Hawaiian lobelioids

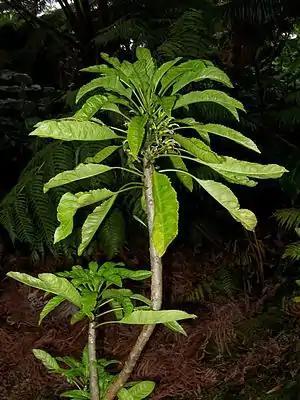
"Delissea rhytidosperma"

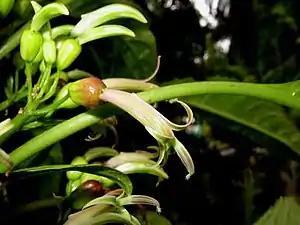
"Delissea rhytidosperma" of Kauai. Note the small knob about 1/3 of the way down the flower, one of the characters separating "Delissea" from "Cyanea".

"Delissea" is similar to "Cyanea" in many ways, differing primarily in the flower (with a small knob on the dorsal side) and fruit (dark purple; most "Cyanea" fruit are orange, though some are also purple or blue). It is notable in part because it has suffered so much: only three of the nine species known to science are still extant, and one of these ("D. undulata") is extinct in the wild. Several species are known only from type specimens collected in the late 1800s. Several species are very poorly known, and their status as species is questionable. For example, "D. fallax" and "D. parviflora" are both from Hawaii and their flowers are identical; it is possible that they represent different growth forms of the same species (both "Delissea" and "Cyanea" are known to undergo changes in vegetative morphology during the lifetime of the plant). "Delissea lauliiana" was known only from the type, which was destroyed in Berlin during World War II. All three of these are believed to be extinct, and unless new specimens turn up there is no way to resolve questions about them.